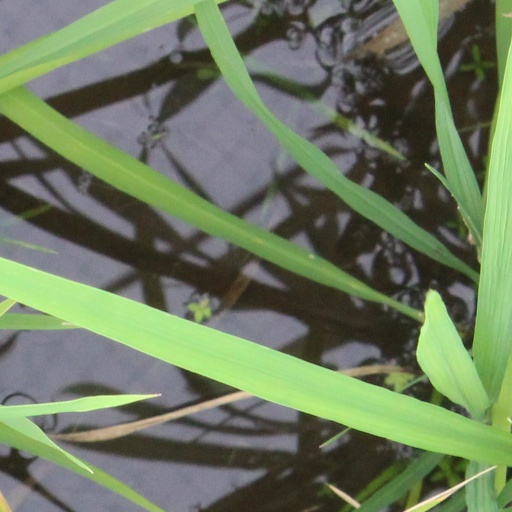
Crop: rice